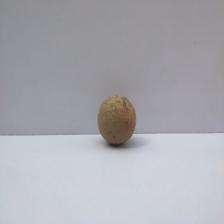
Size: Small